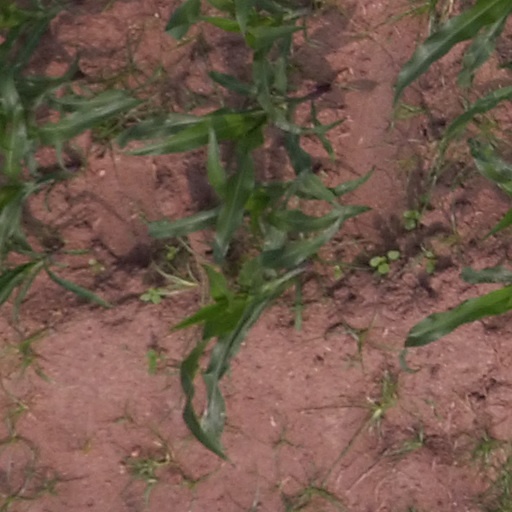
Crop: maize; corn